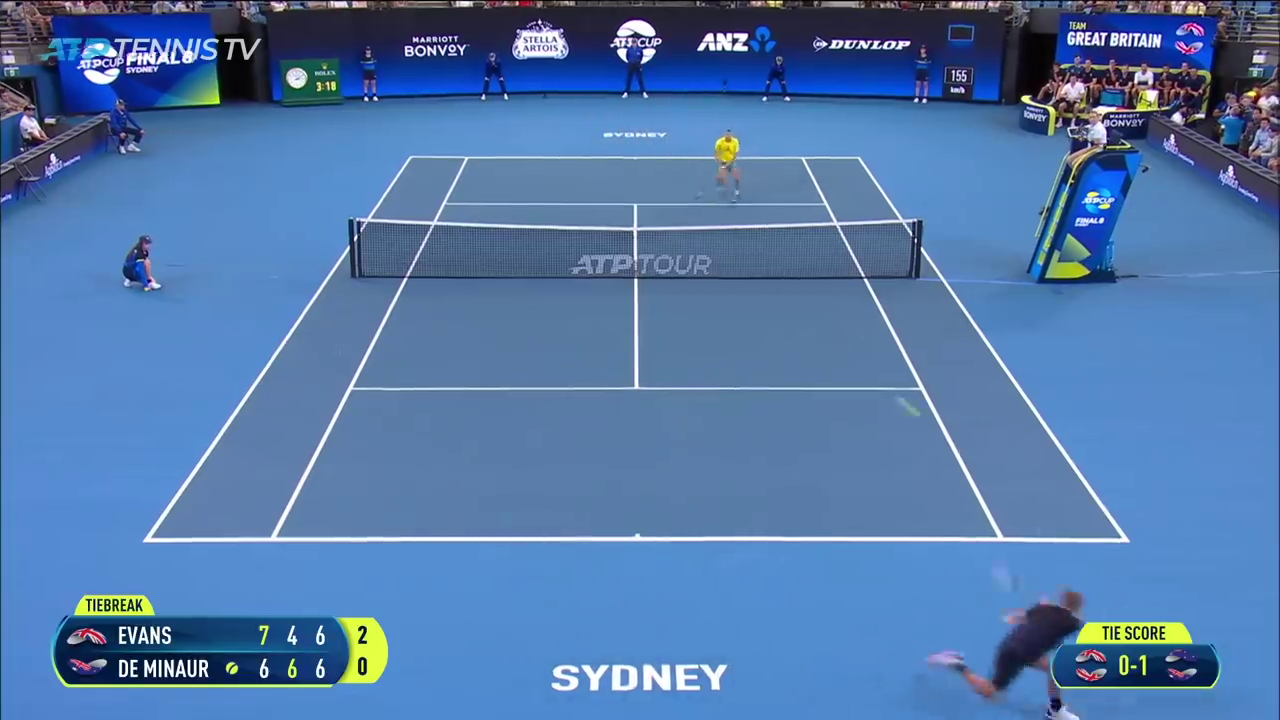
Tennis player A is standing behind the baseline and player B is standing at the T-zone of the field.